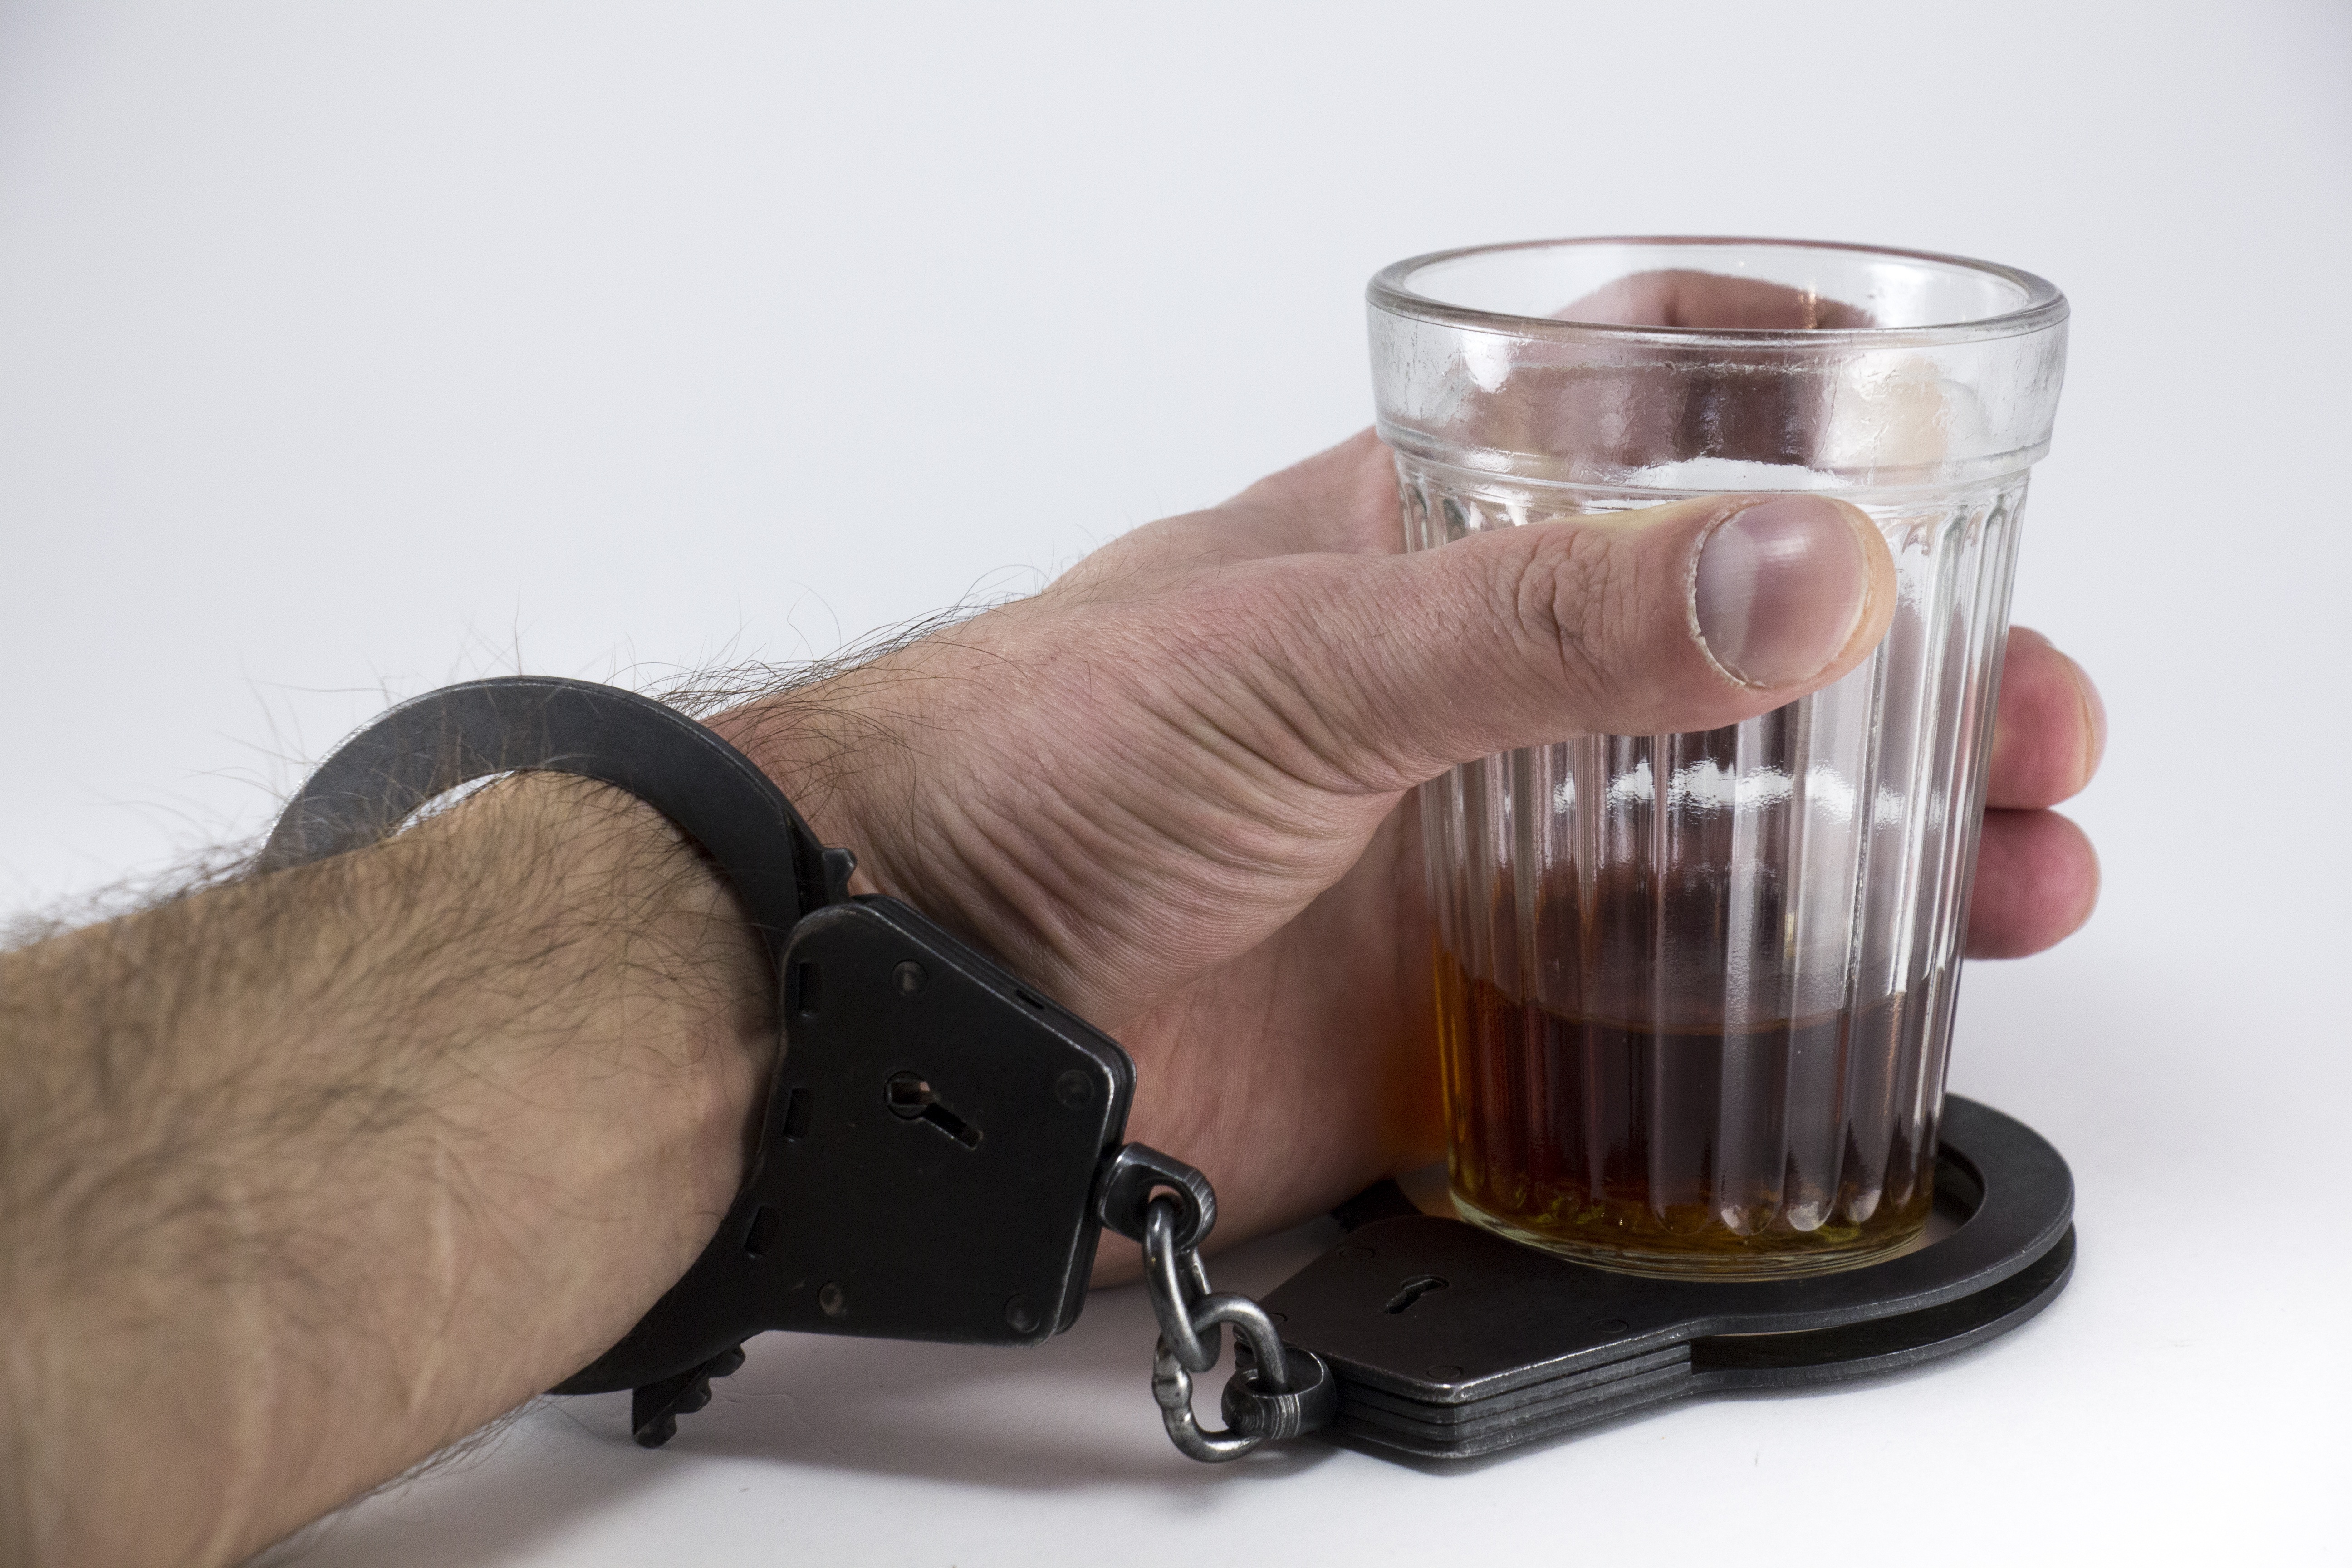
hand, glass, cup, drink, lighting, coffee cup, alcohol, liquor, life, whiskey, alcoholic, prison, drinks, vodka, handcuffs, drunkard, dependent, alcoholism, drunkenness, moonshine, dependence on alcohol